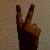
The image shows a hand gesture representing the number 2 in Indian Sign Language.